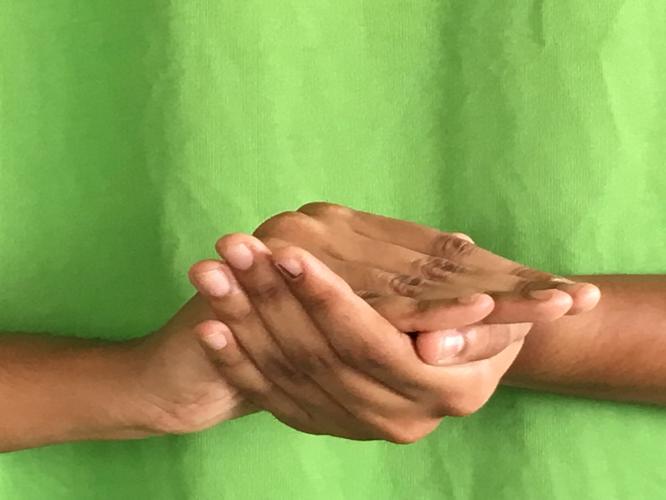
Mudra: Samputa
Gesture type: double_hand